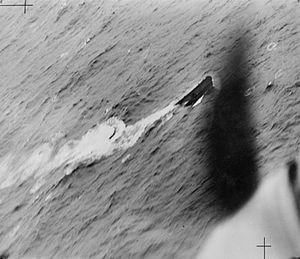
L'Unterseeboot 751 ou U-751 est un sous-marin allemand de type VIIC utilisé par la Kriegsmarine pendant la Seconde Guerre mondiale.